Berlin Half Marathon

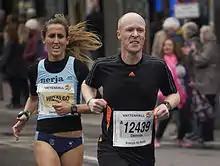
Berlin Half Marathon 2015: Esther Hidalgo (5th), Dennis Klusmann (93rd)

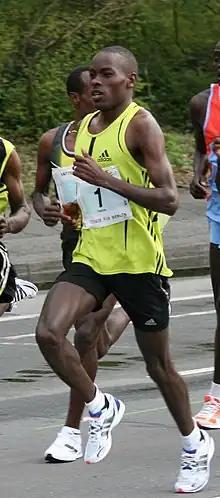
Patrick Makau Musyoki on the way to victory at the 2008 race

The Berlin Half Marathon is a major endurance event held annually in early spring in Berlin, Germany. Besides the runner's main race, the event includes a race for inline skaters, wheelchair athletes and handbikers. All athletes use the same course, which has the official half marathon distance of 21.0975 km.